Gustav Fredrik Lange

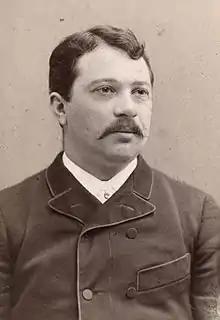
Gustav Fredrik Lange

Gustav Fredrik Lange (February 22, 1861 – February 11, 1939) was a Norwegian violinist, violin teacher, theory teacher, and composer. During his time, he was considered one of Norway's best in his field.